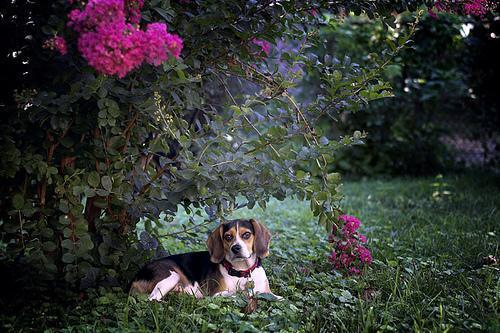
beagle